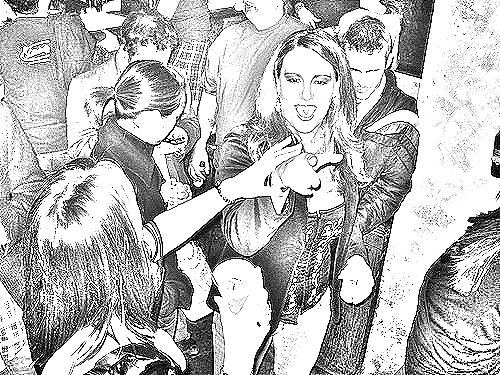
Portrait style: Sketch Portrait